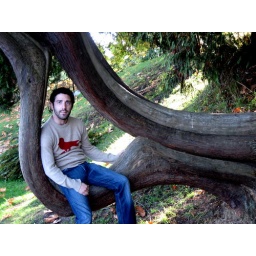
"in a tree cup with a bird on my chest and thoughts in my head."